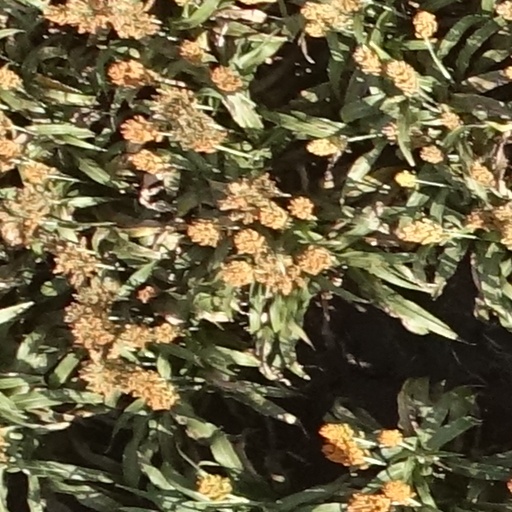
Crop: sorghum